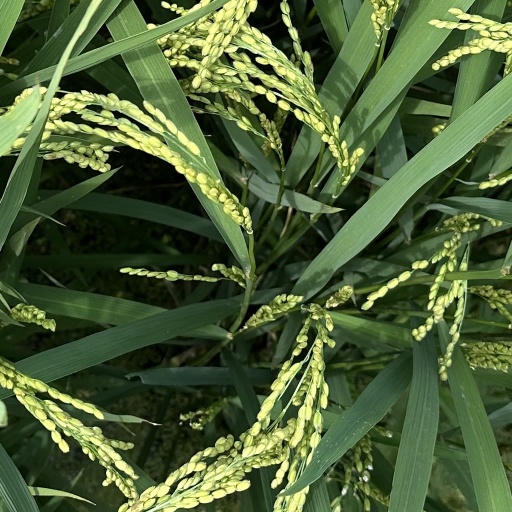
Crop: rice